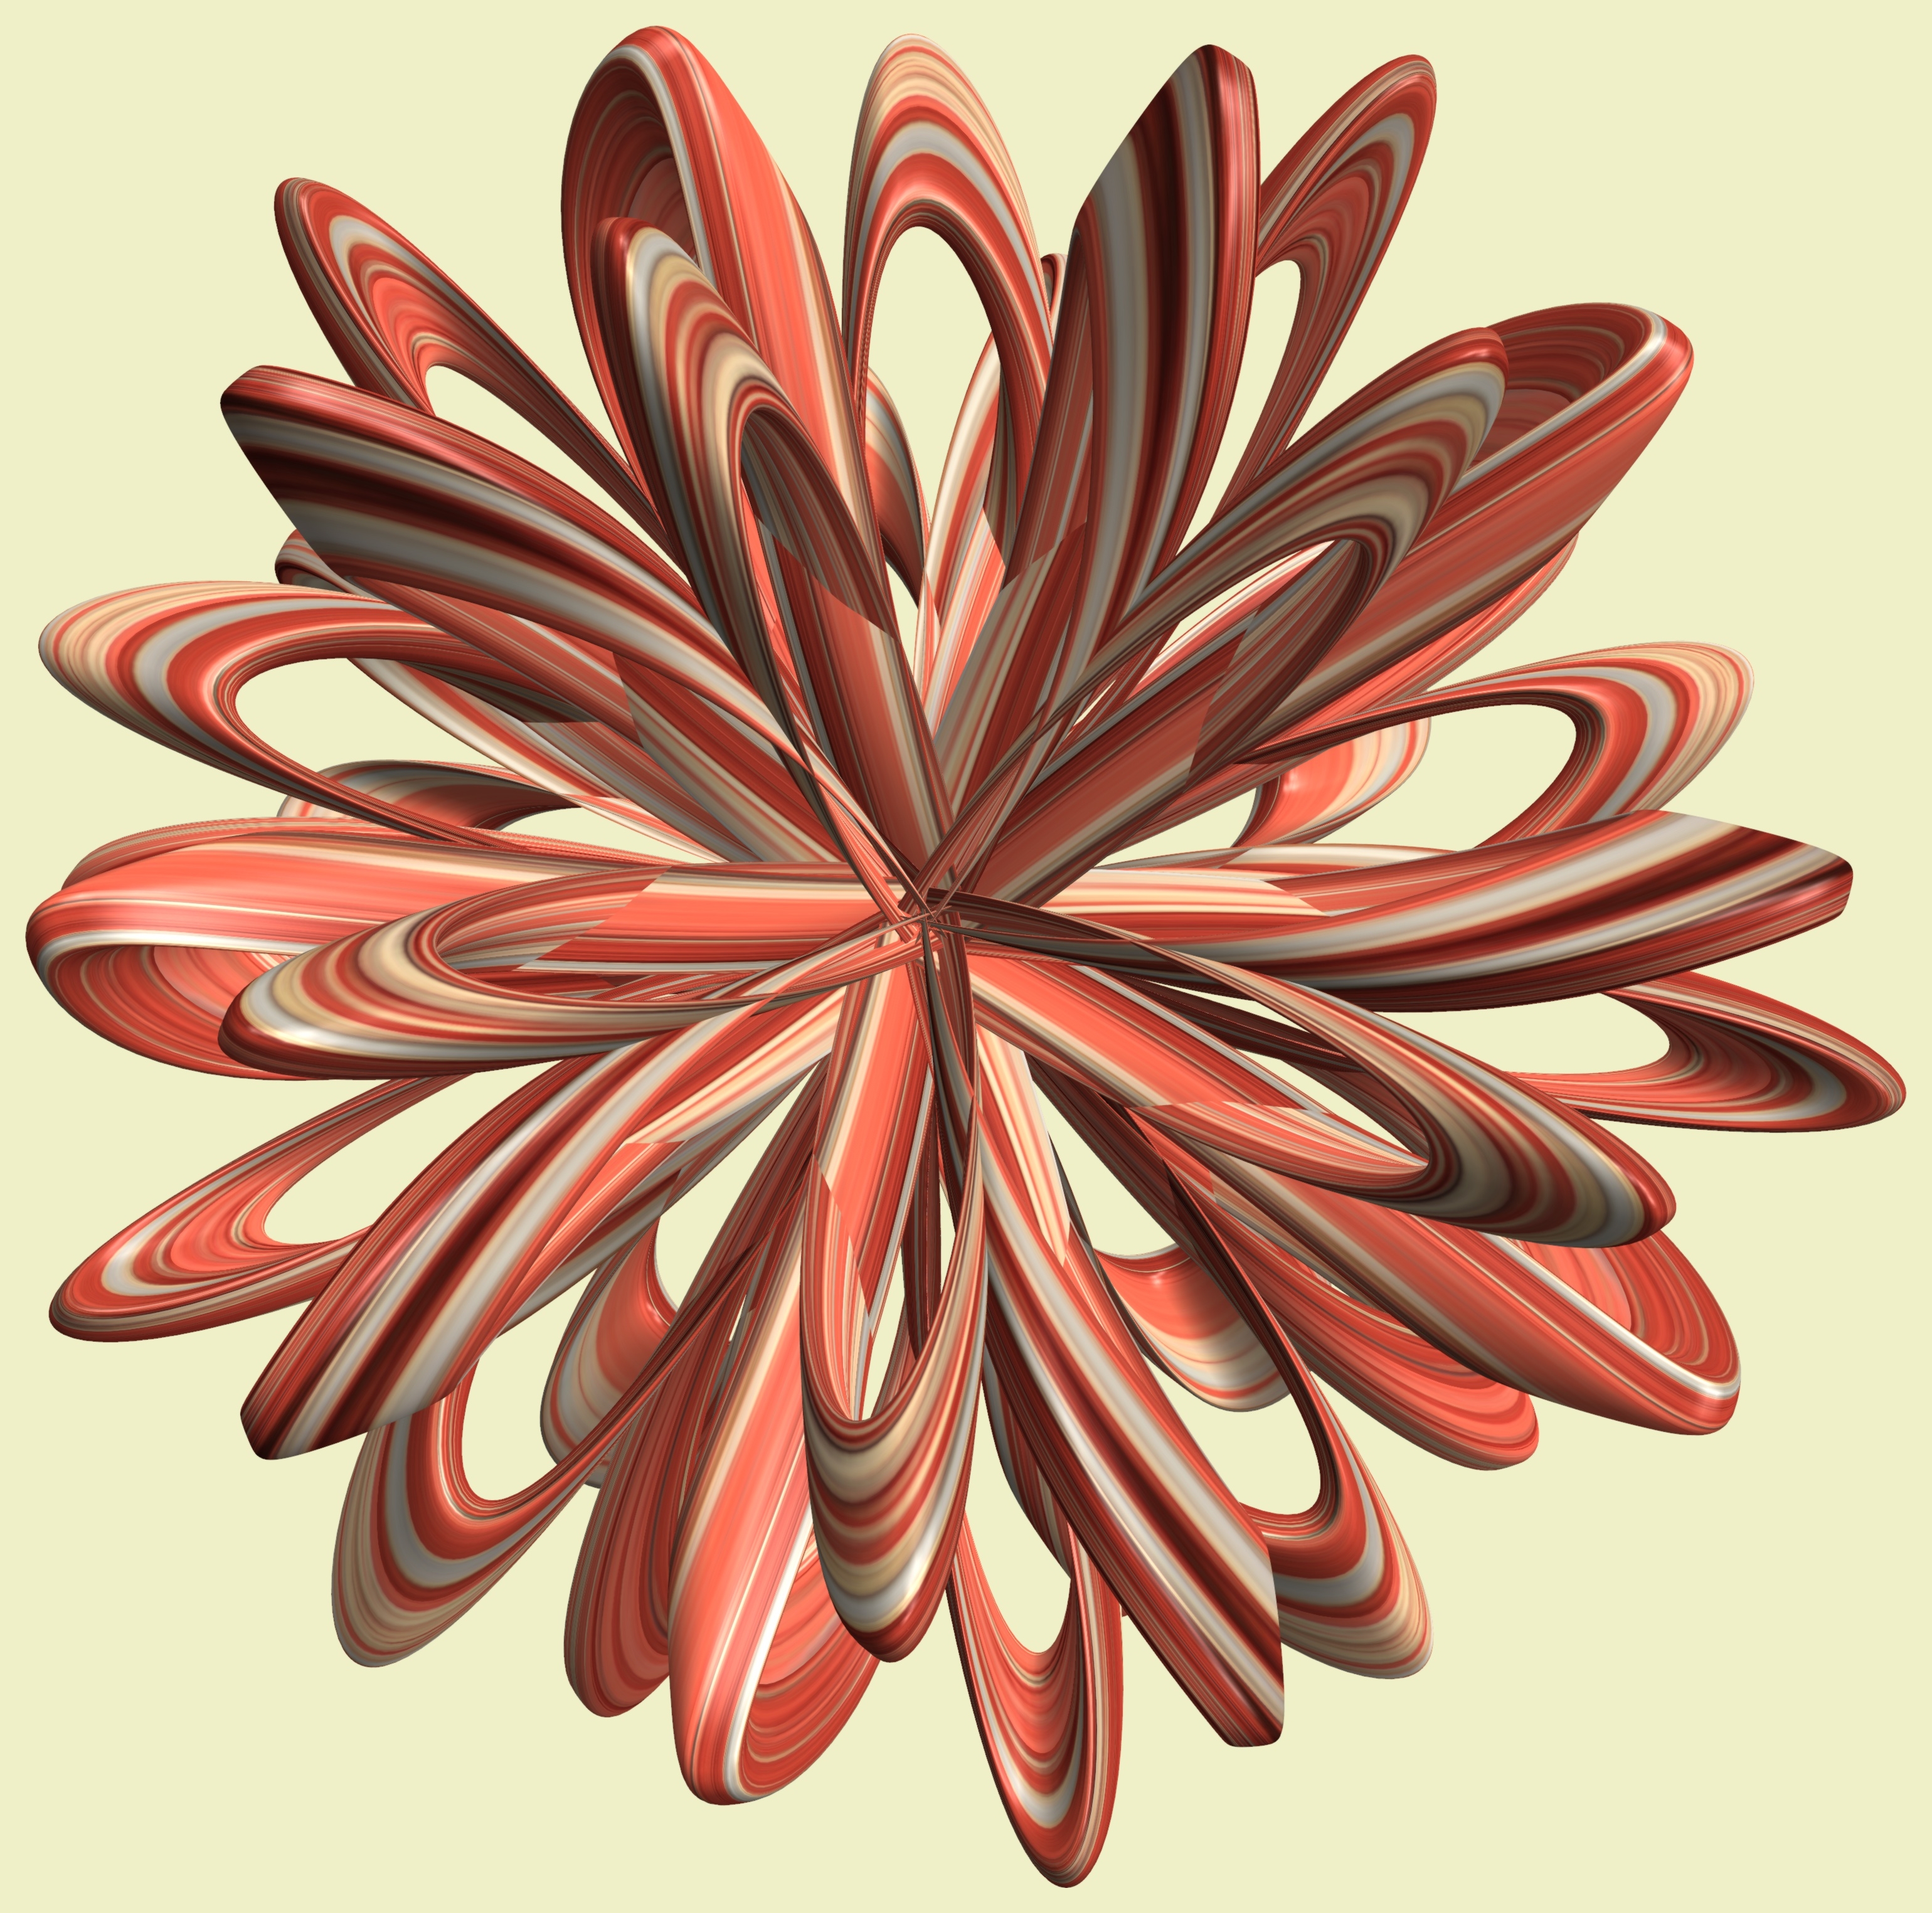
branch, structure, plant, texture, leaf, flower, petal, pattern, red, geometry, botany, flora, sculpture, art, illustration, design, symmetry, mesh, 3d, graphic, shape, torus, mathematica, cg, parametricplot3d, code, program, algorithm, mapping, geometricsculpture, lissajous, flowering plant, daisy family, land plant